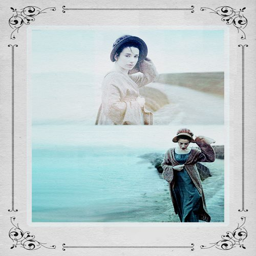
i hate to hear you talk about all women as if they were fine ladies instead of rational creatures .